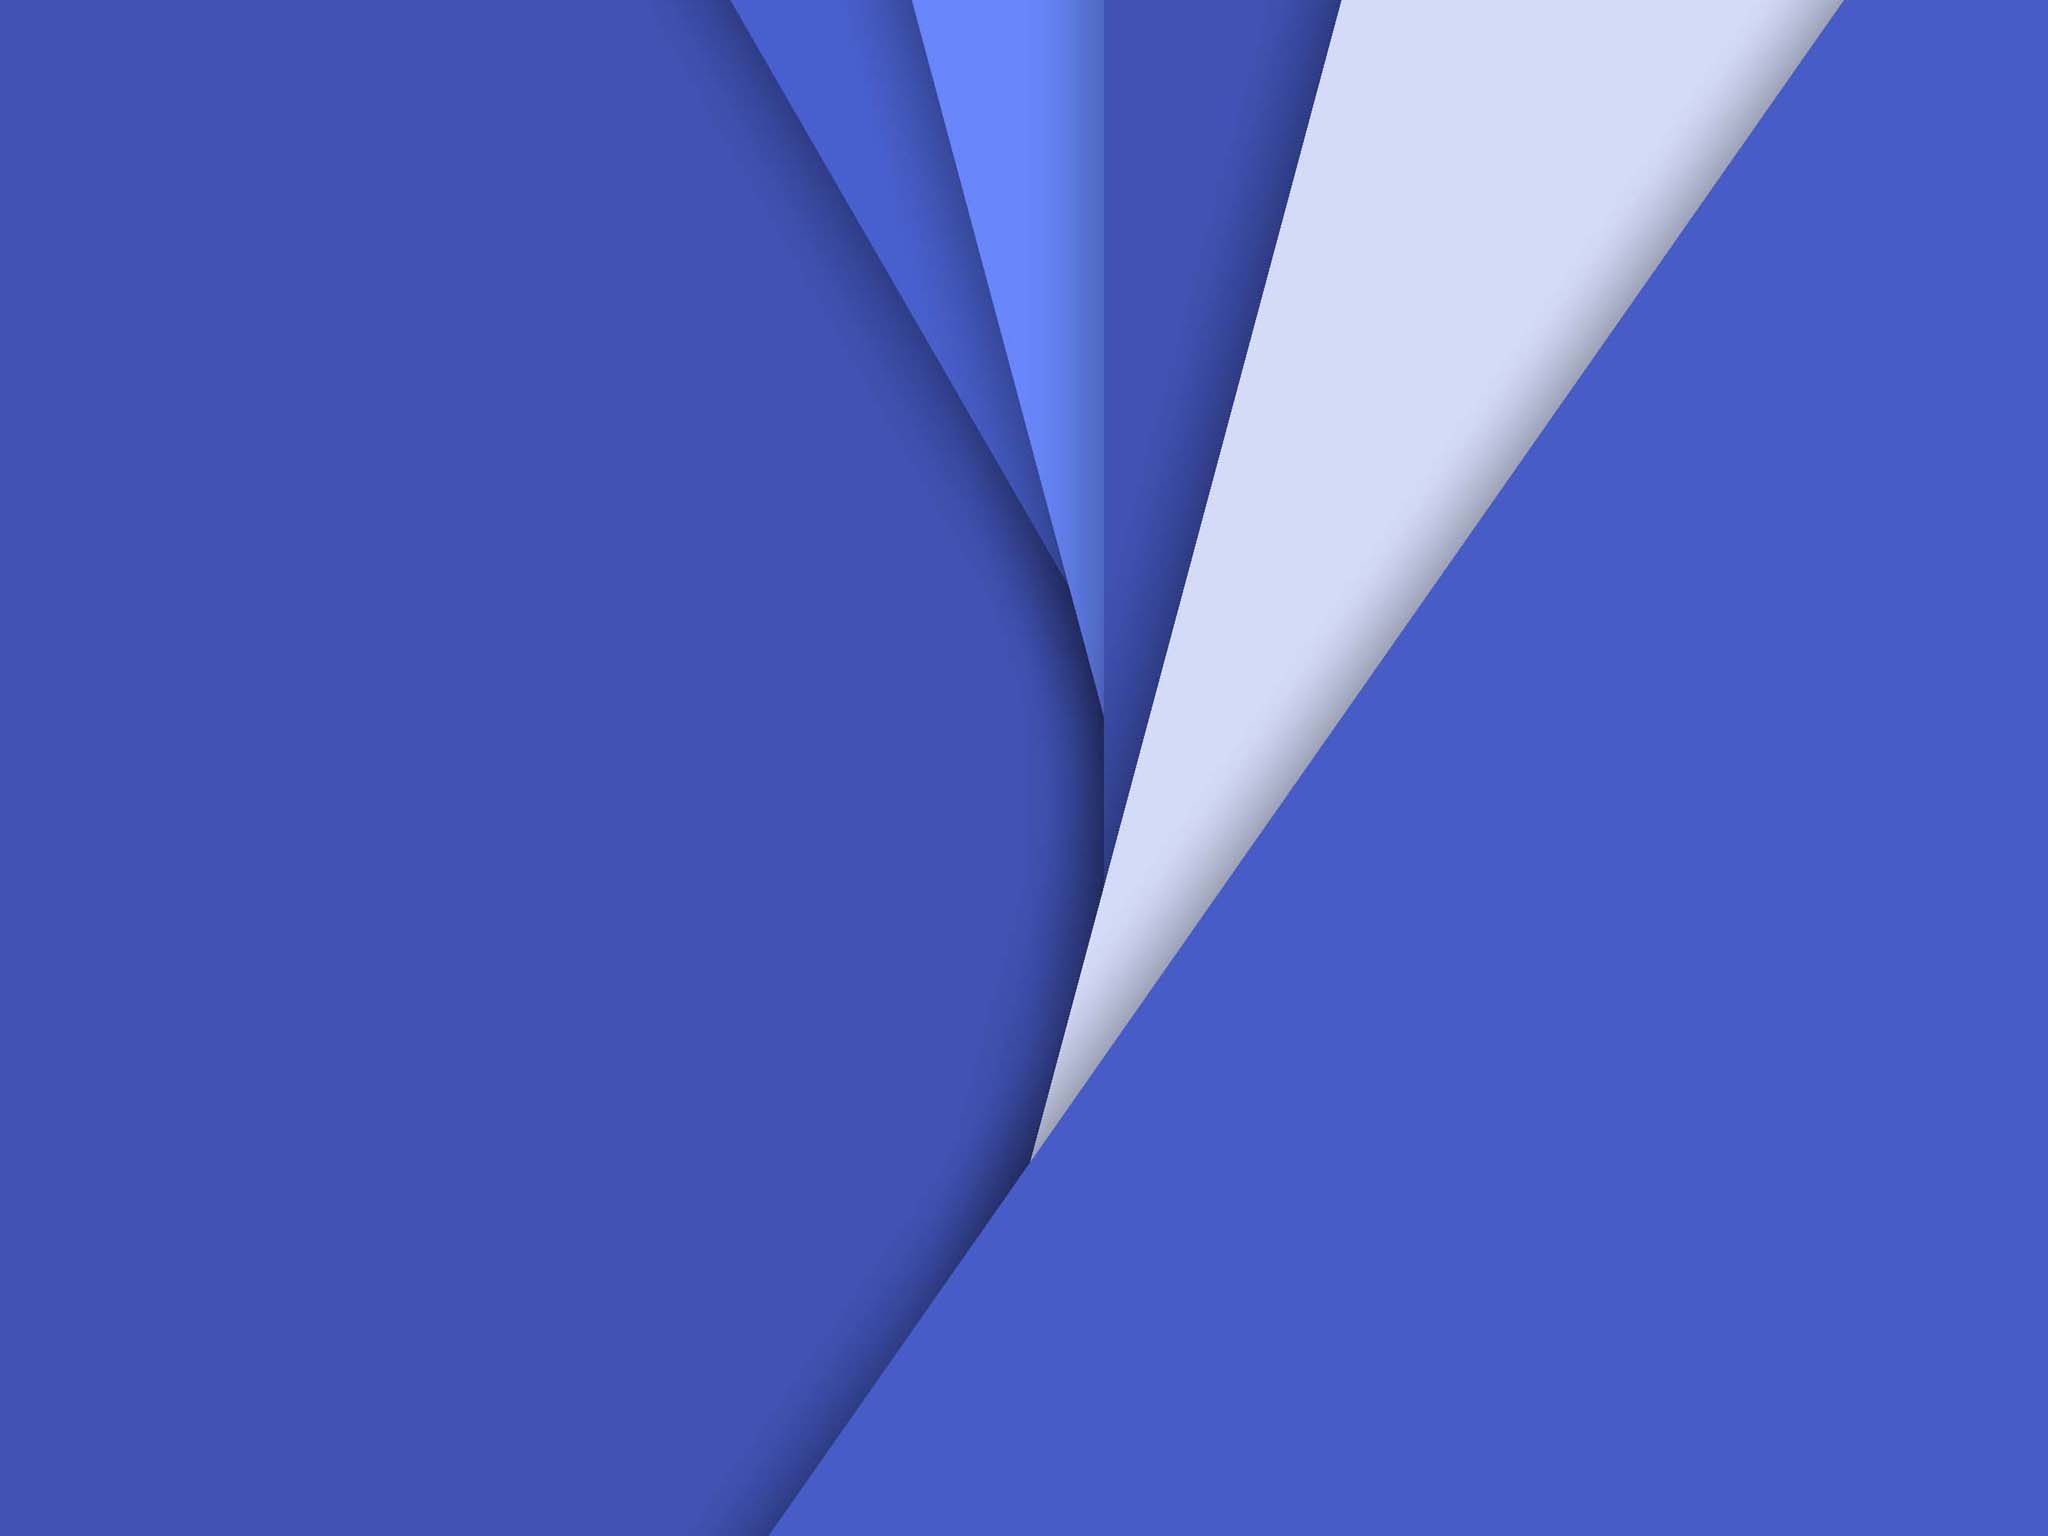
wing, sky, leaf, petal, line, flag, machinery, blue, shape, science and technology, computer wallpaper, background map